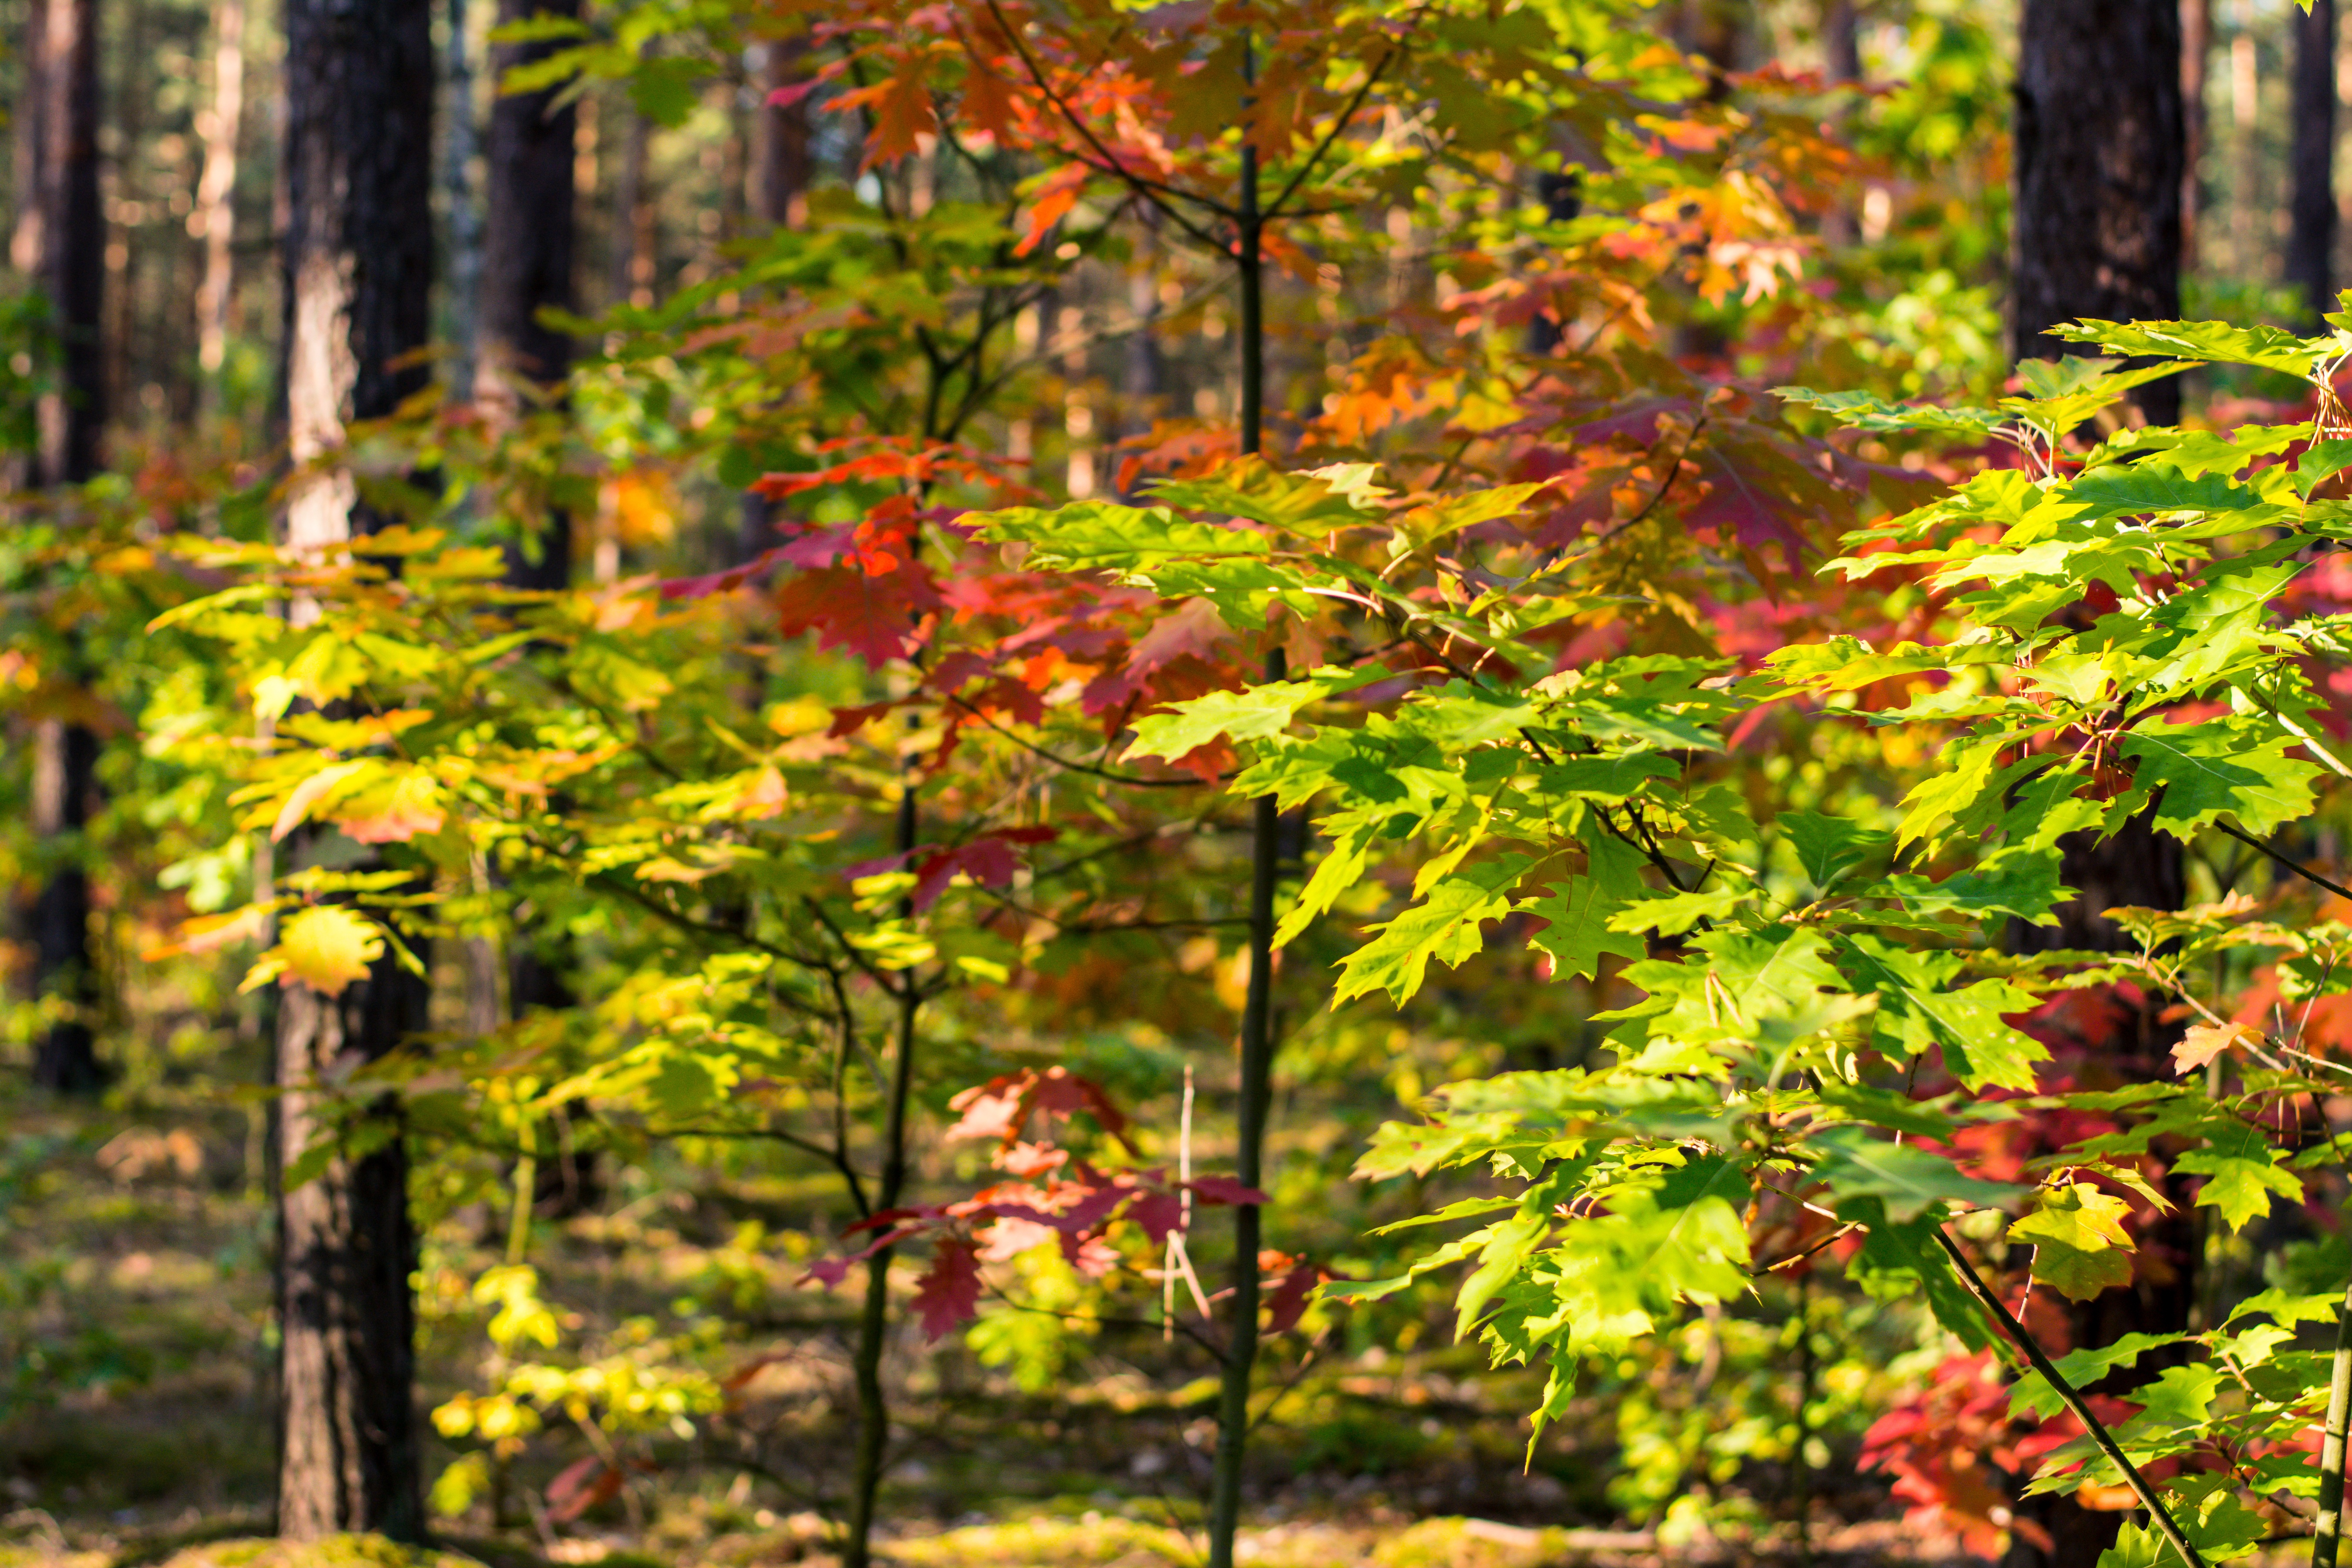
landscape, tree, nature, forest, branch, plant, sunlight, leaf, flower, foliage, orange, red, autumn, botany, yellow, garden, season, plants, maple tree, sunny, colors, shrub, branches, deciduous, woodland, october, colored, autumn leaves, autumn gold, yellow leaves, vanishing, autumn foliage, sunny day, flowering plant, forest in autumn, woody plant, land plant